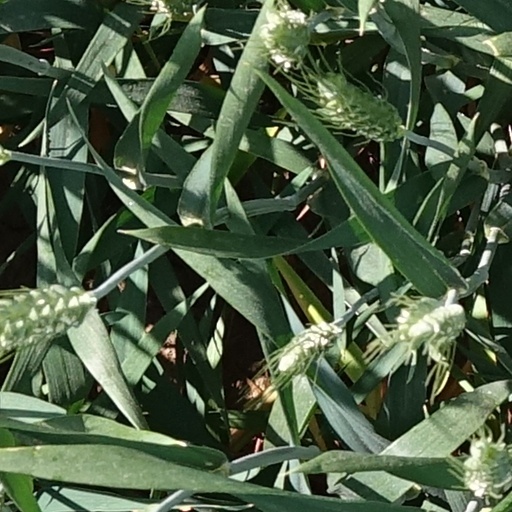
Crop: wheat